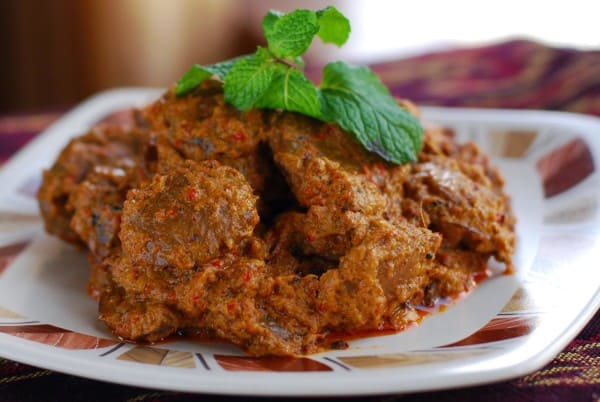
Label: daging_rendang